West Air Luxembourg

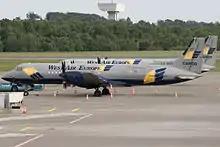
British Aerospace ATP aircraft in 2009

West Air Luxembourg was founded in 2002 by West Air Europe, serving as a sister company to West Air Sweden. West Air Luxembourg was founded to mitigate the rising labour costs of its Swedish operations and position itself closer to the operational and decision centres of its primary customers. Subsequently, much of the West Air Sweden fleet was transferred to the West Air Luxembourg AOC. Throughout its existence, the principal focus remained on providing feeder services to major overnight express carriers.